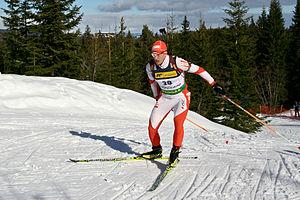
Roland Lessing, né le 14 avril 1978 à Tartu, est un biathlète estonien. Il compte un podium de Coupe du monde, obtenu le 20 décembre 2009 à Pokljuka et cinq participations aux Jeux olympiques entre 2002 et 2018.